Federico Chabod

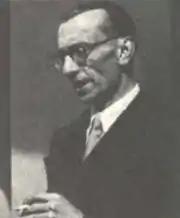
Federico Chabod

Federico Chabod (February 23, 1901 – July 14, 1960), also referred to as Frédéric Chabod, was an Italian historian and politician.